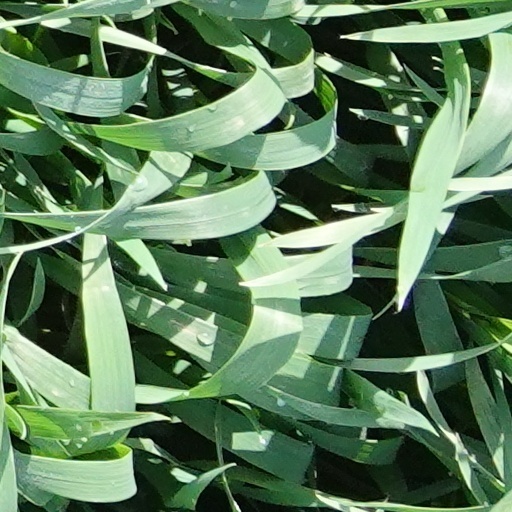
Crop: wheat